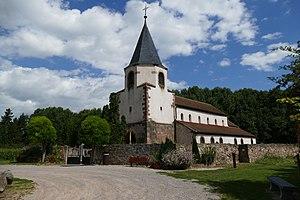
Ce tableau présente la liste de tous les monuments historiques de Molsheim, classés ou inscrits.
L'église Saint-Pierre dite Dompeter ou plus simplement appelée le Dompeter est l'ancienne église paroissiale de Molsheim. Située à la limite du ban communal mitoyen avec Avolsheim, son nom signifie « maison de Pierre - Domus Petri ». Réputée être la plus vieille église d'Alsace, on sait qu'elle a été consacrée par le pape alsacien Léon IX entre 1049 et 1053 alors que la légende la ferait remonter à la fin de l'empire romain ou aux premiers siècles de la chrétienté.
Molsheim, Molse en alsacien, est une commune française située dans le département du Bas-Rhin, en Alsace.